Nakamita Station

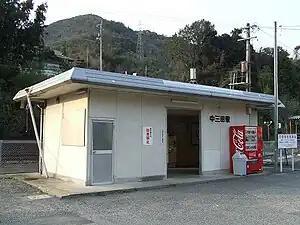
Nakamita sta

is a JR West Geibi Line station located in Mita, Shiraki-chō, Asakita-ku, Hiroshima, Hiroshima Prefecture, Japan.